Lake Biwa

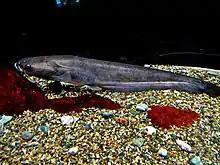
The giant Lake Biwa catfish is the largest predatory fish in the lake and is found nowhere else.

Lake Biwa is of tectonic origin and is one of the world's oldest lakes, dating to at least 4 million years ago (mid-Pliocene). This long, uninterrupted period has allowed for a notably diverse ecosystem to evolve in the lake. Naturalists have documented more than 1000 species and subspecies in the lake, including about sixty endemics. Lake Biwa is an important place for water birds. About 5000 water birds visit Biwa every year.